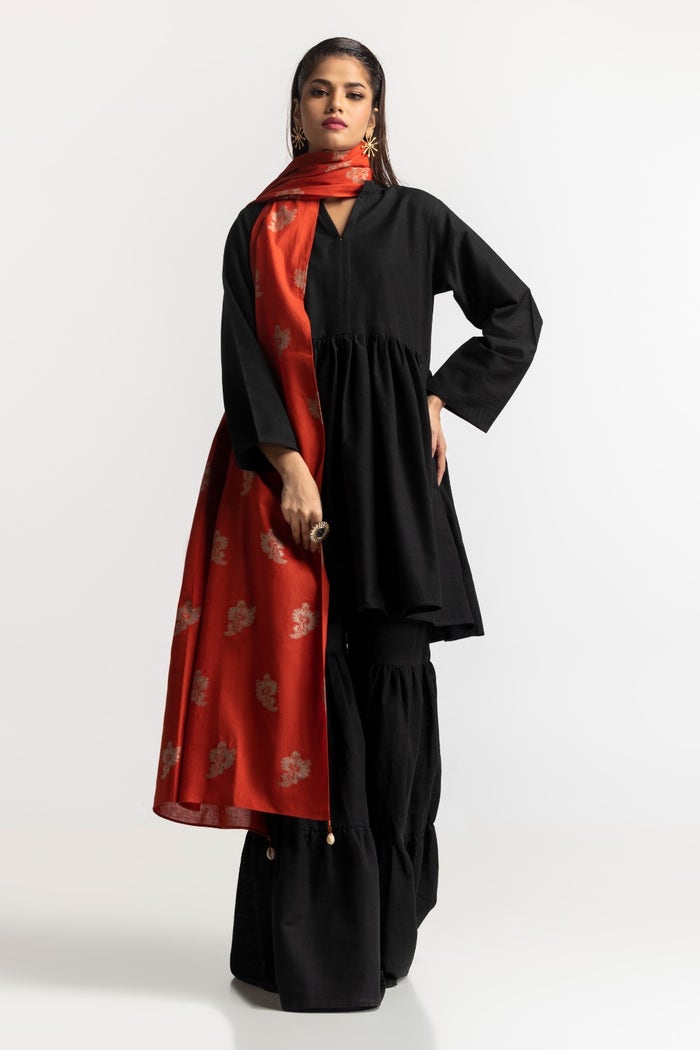
black red kalpana kurta